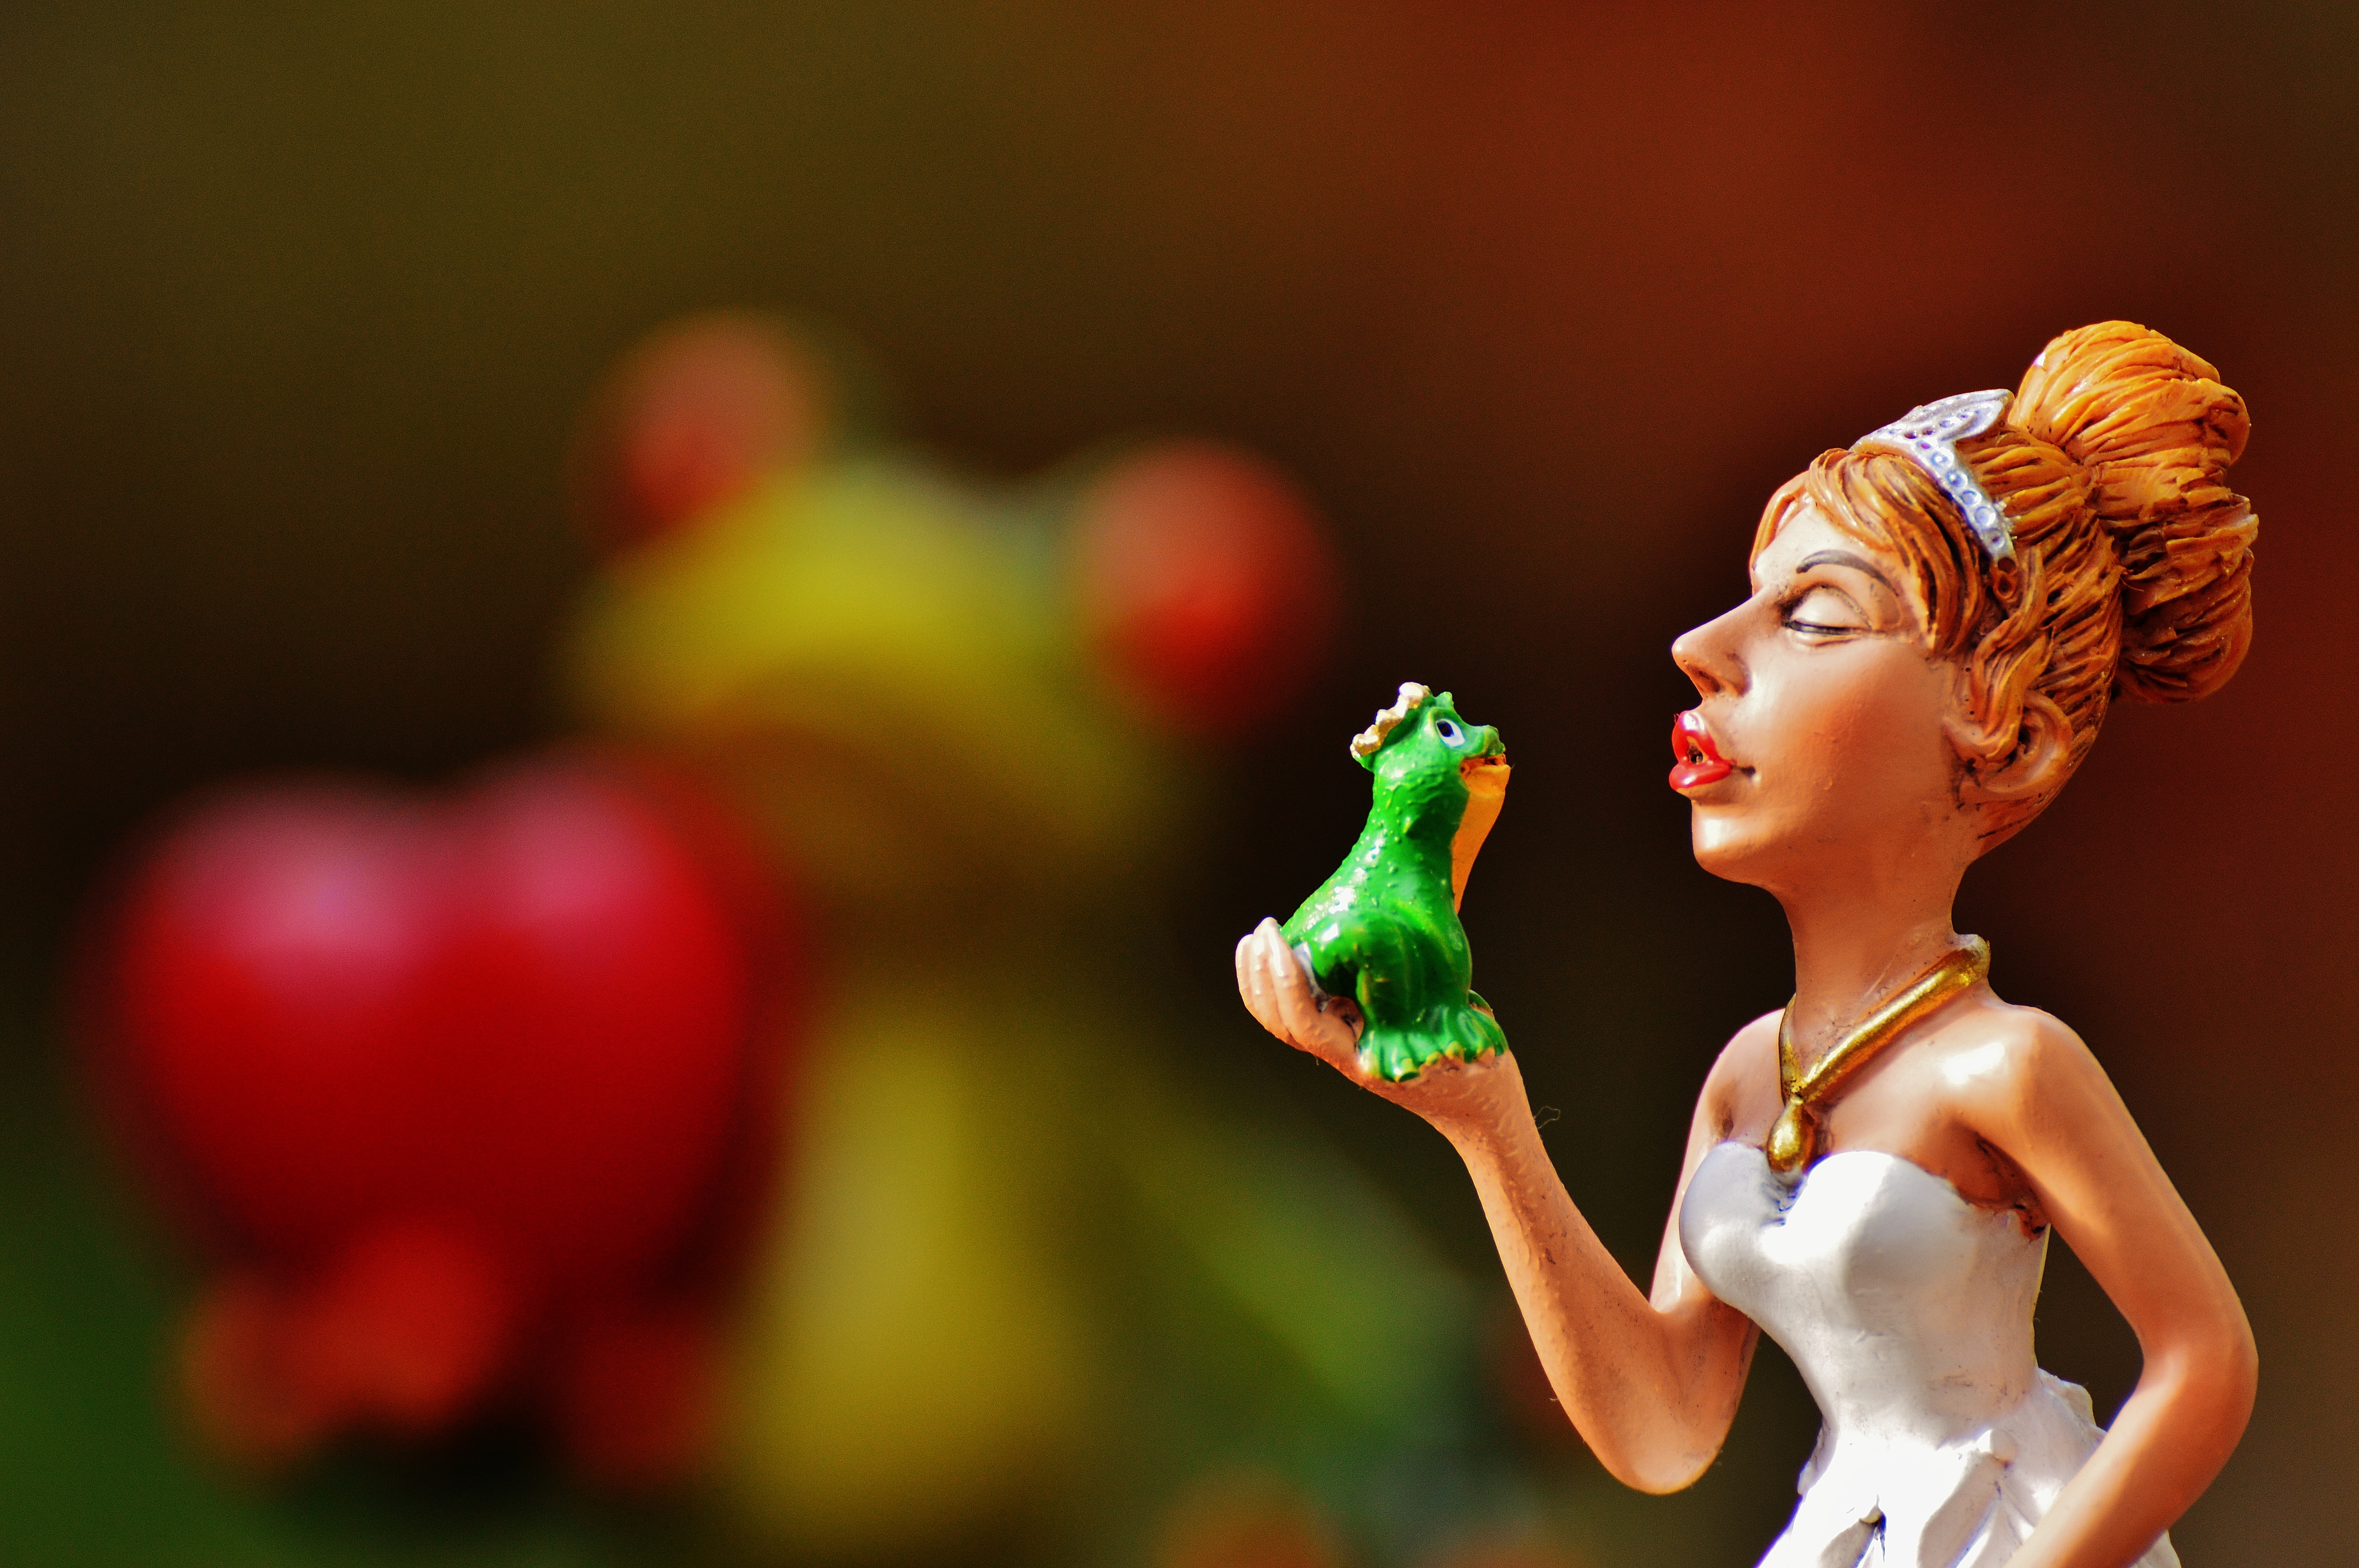
flower, cute, love, heart, red, color, frog, bride, toy, deco, close up, fun, figure, funny, frogs, macro photography, valentine's day, kiss the frog